Cristina García Rodero

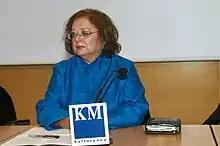
The Marchioness of Valle de Alcudia in 2011

Cristina García Rodero (born 14 October 1949), 1st Marchioness of Valle de Alcudia, is a Spanish photographer and member of Magnum Photos and Agence Vu photo agencies.